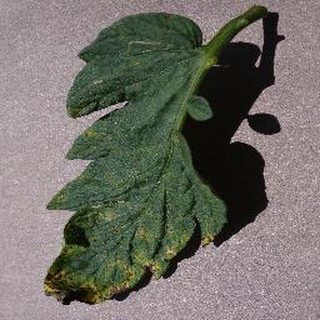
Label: tomato_septoria_leaf_spot